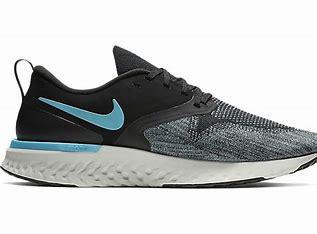
Brand: Nike
Model: Odyssey React